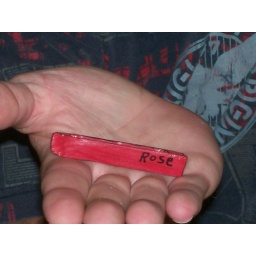
tiny boat handmade by rose branson .. on july 10 2005